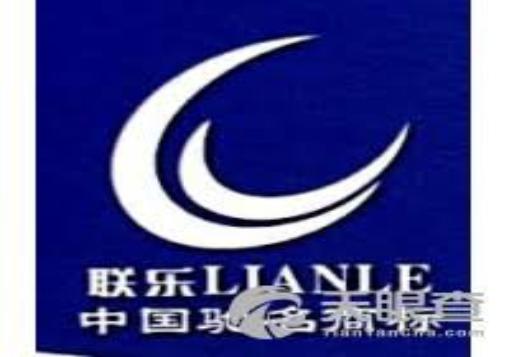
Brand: lianle
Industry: Necessities